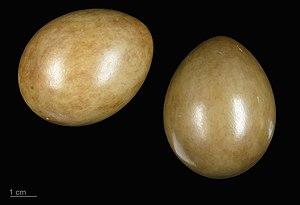
L’Outarde canepetière est la seule espèce du genre Tetrax. C'est un des oiseaux les plus menacés des plaines cultivées de France.